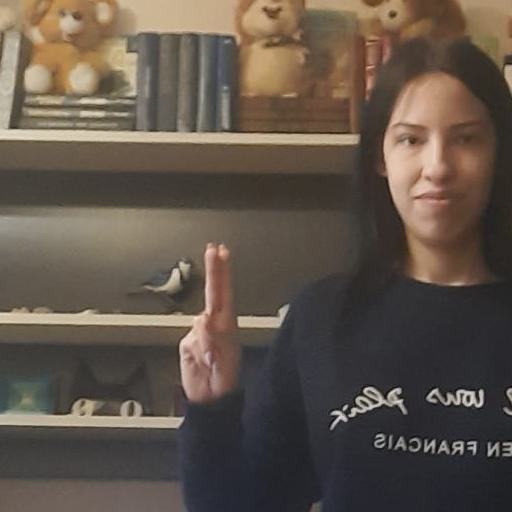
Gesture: two_up